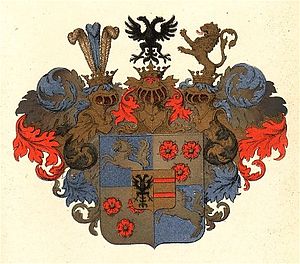
Dorothea Justina Haxthausen
Dorothea Justina friherreinde Haxthausen, født grevinde af Aldenburg var en tysk-dansk hofmesterinde.